Side by Side by Sondheim

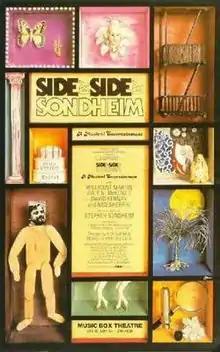
Windowcard for the original Broadway production

Side by Side by Sondheim is a musical revue featuring the songs of composer Stephen Sondheim. Its title is derived from the song "Side by Side by Side" from "Company".